Order-6 tetrahedral honeycomb

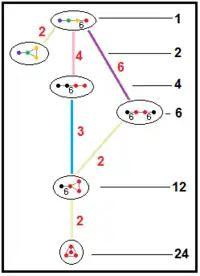
Subgroup relations

The order-6 tetrahedral honeycomb has a second construction as a uniform honeycomb, with Schläfli symbol {3,3}. This construction contains alternating types, or colors, of tetrahedral cells. In Coxeter notation, this half symmetry is represented as [3,3,6,1] ↔ [3,((3,3,3))], or [3,3]: ↔ .